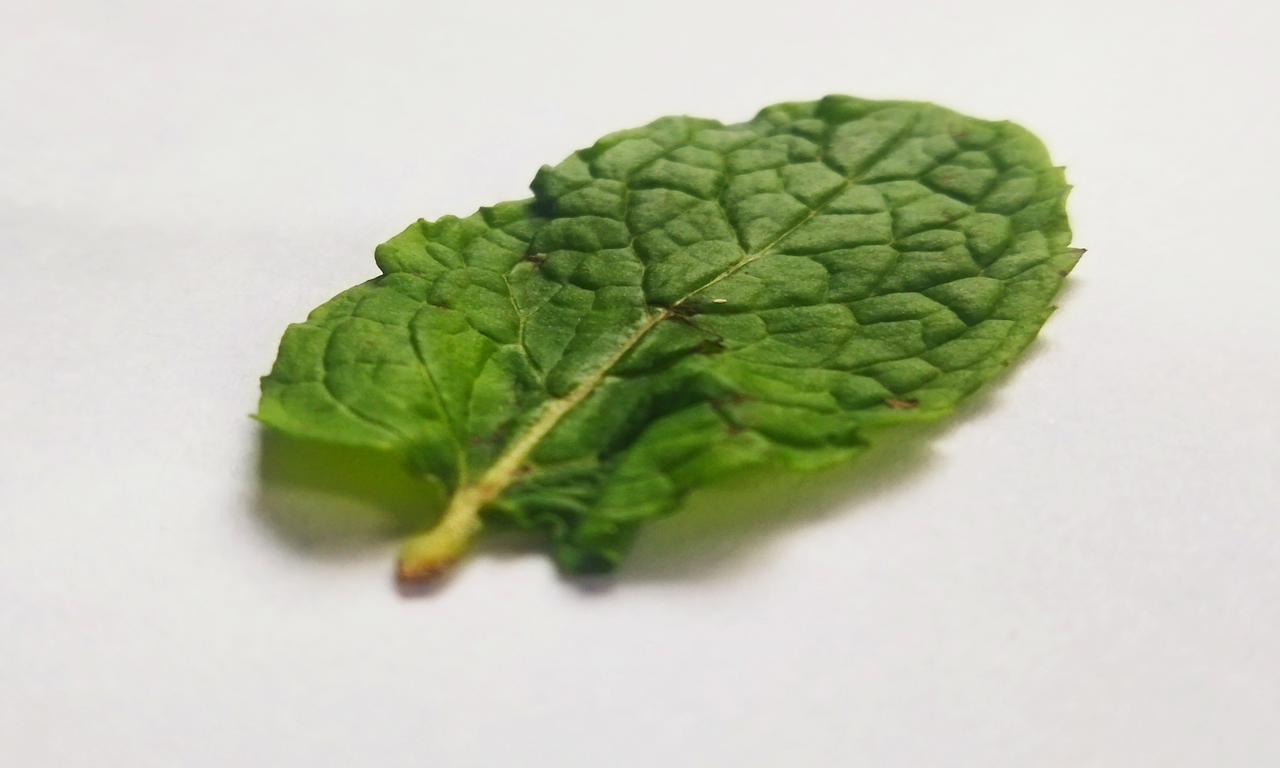
Label: Fresh